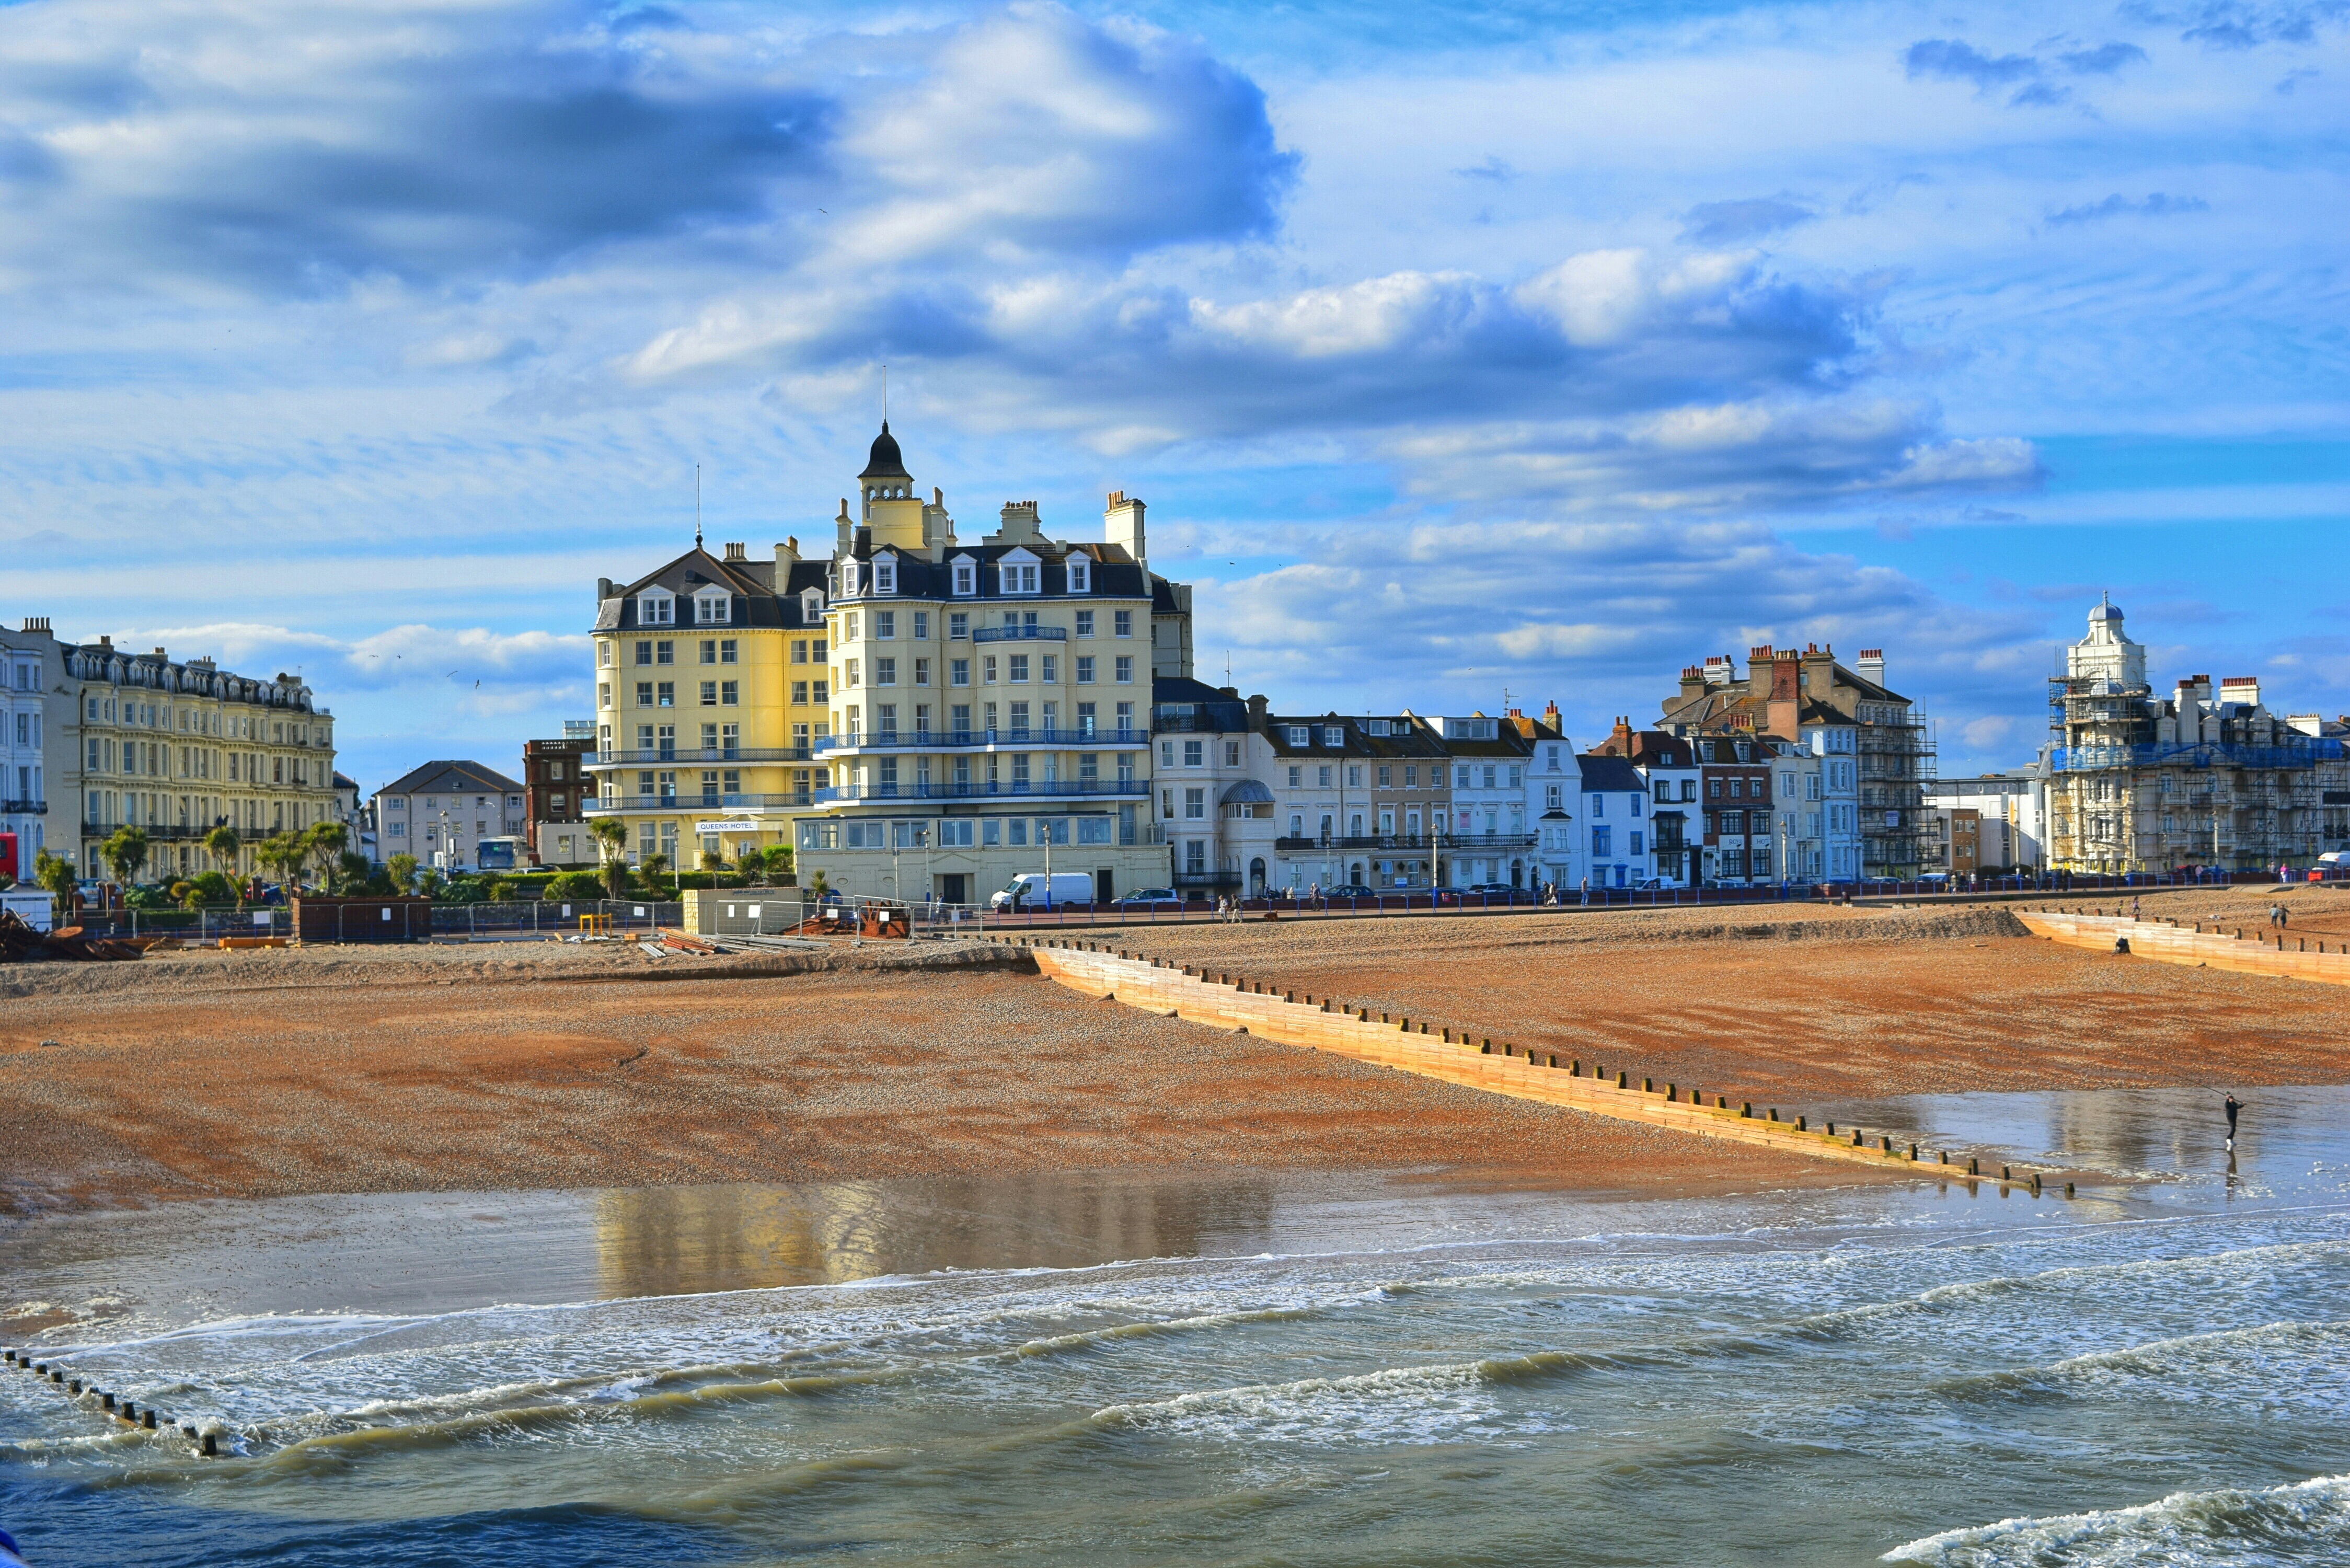
beach, sea, coast, water, skyline, building, city, river, cityscape, downtown, reflection, landmark, harbor, tourism, waterway, sky and clouds, uk, sunny, eastbourne, urban area